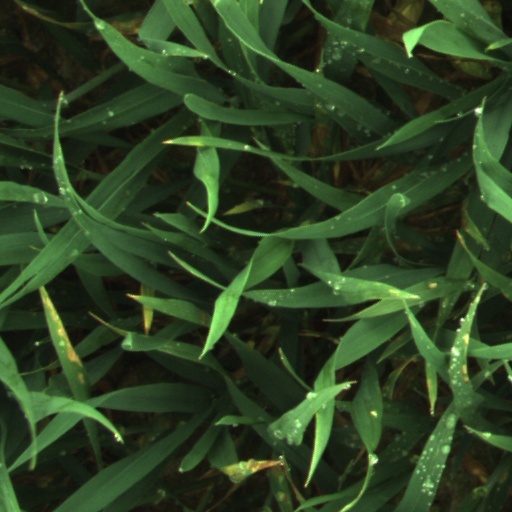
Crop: wheat